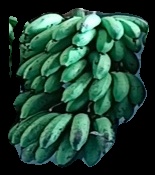
Variety: rasbale
Grade: grade2